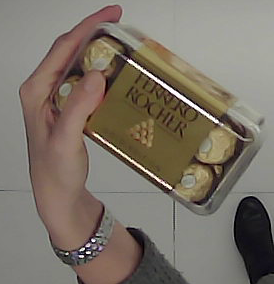
Product: rocher_chocolate